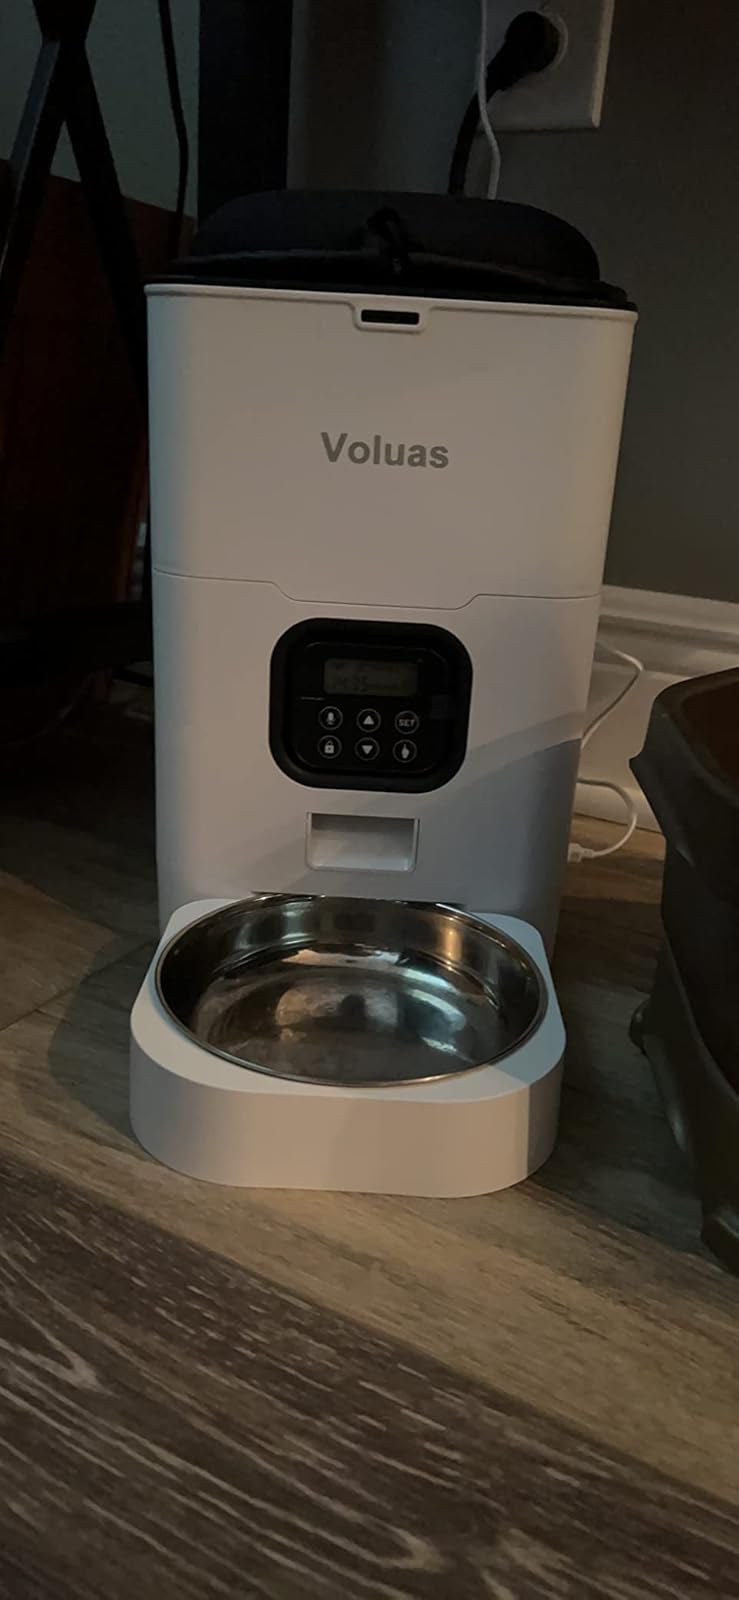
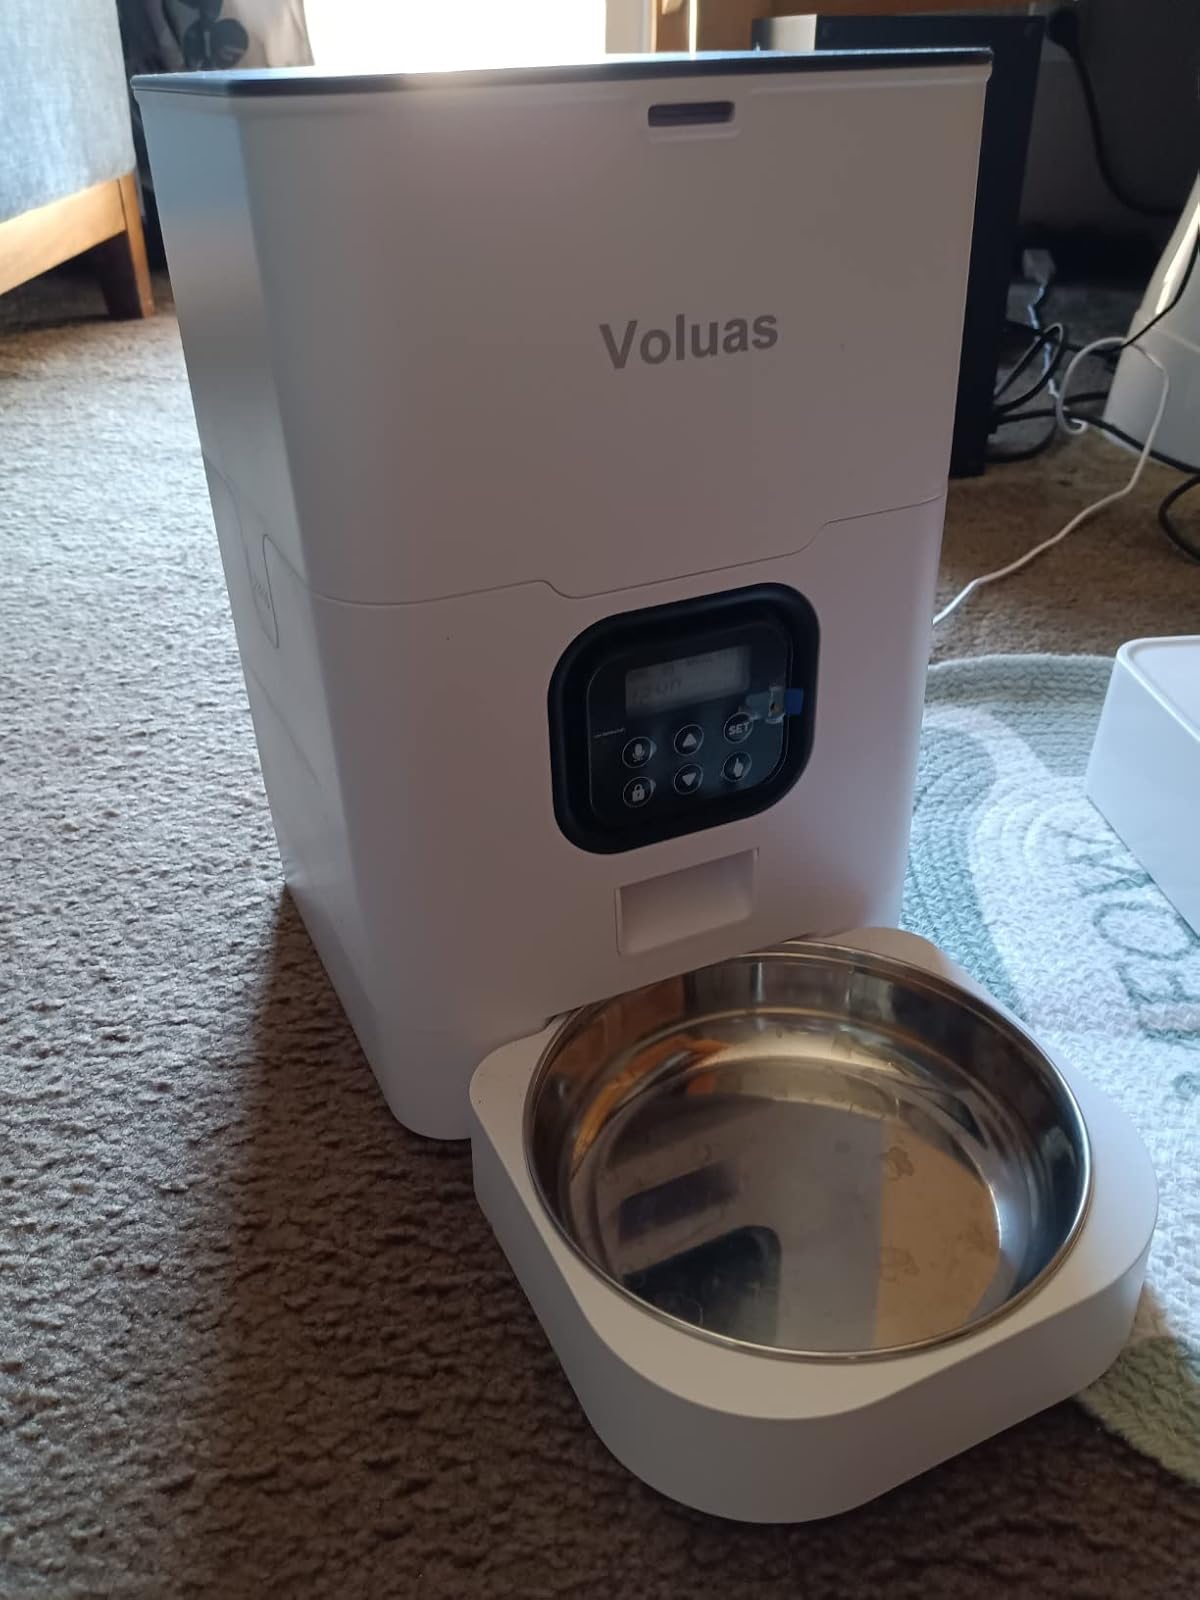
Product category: items_feeder
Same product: yes